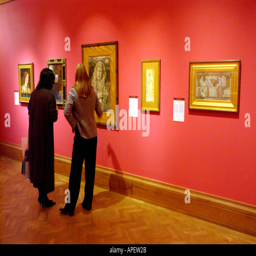
women looking at an art exhibition in a gallery